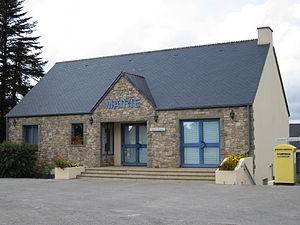
église Saint-Martin de fr:Grosville
Grosville est une commune française, située dans le département de la Manche en région Normandie, peuplée de 787 habitants.